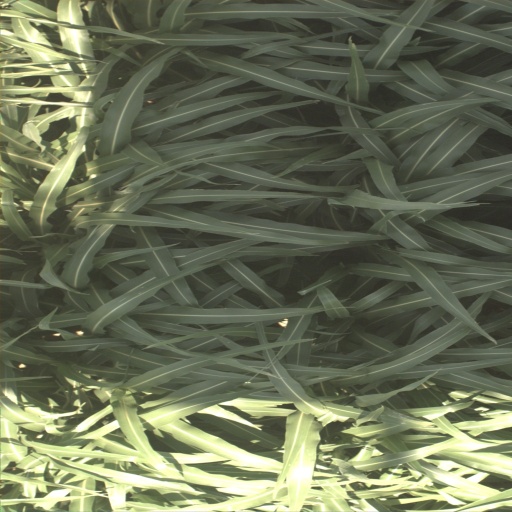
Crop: sorghum